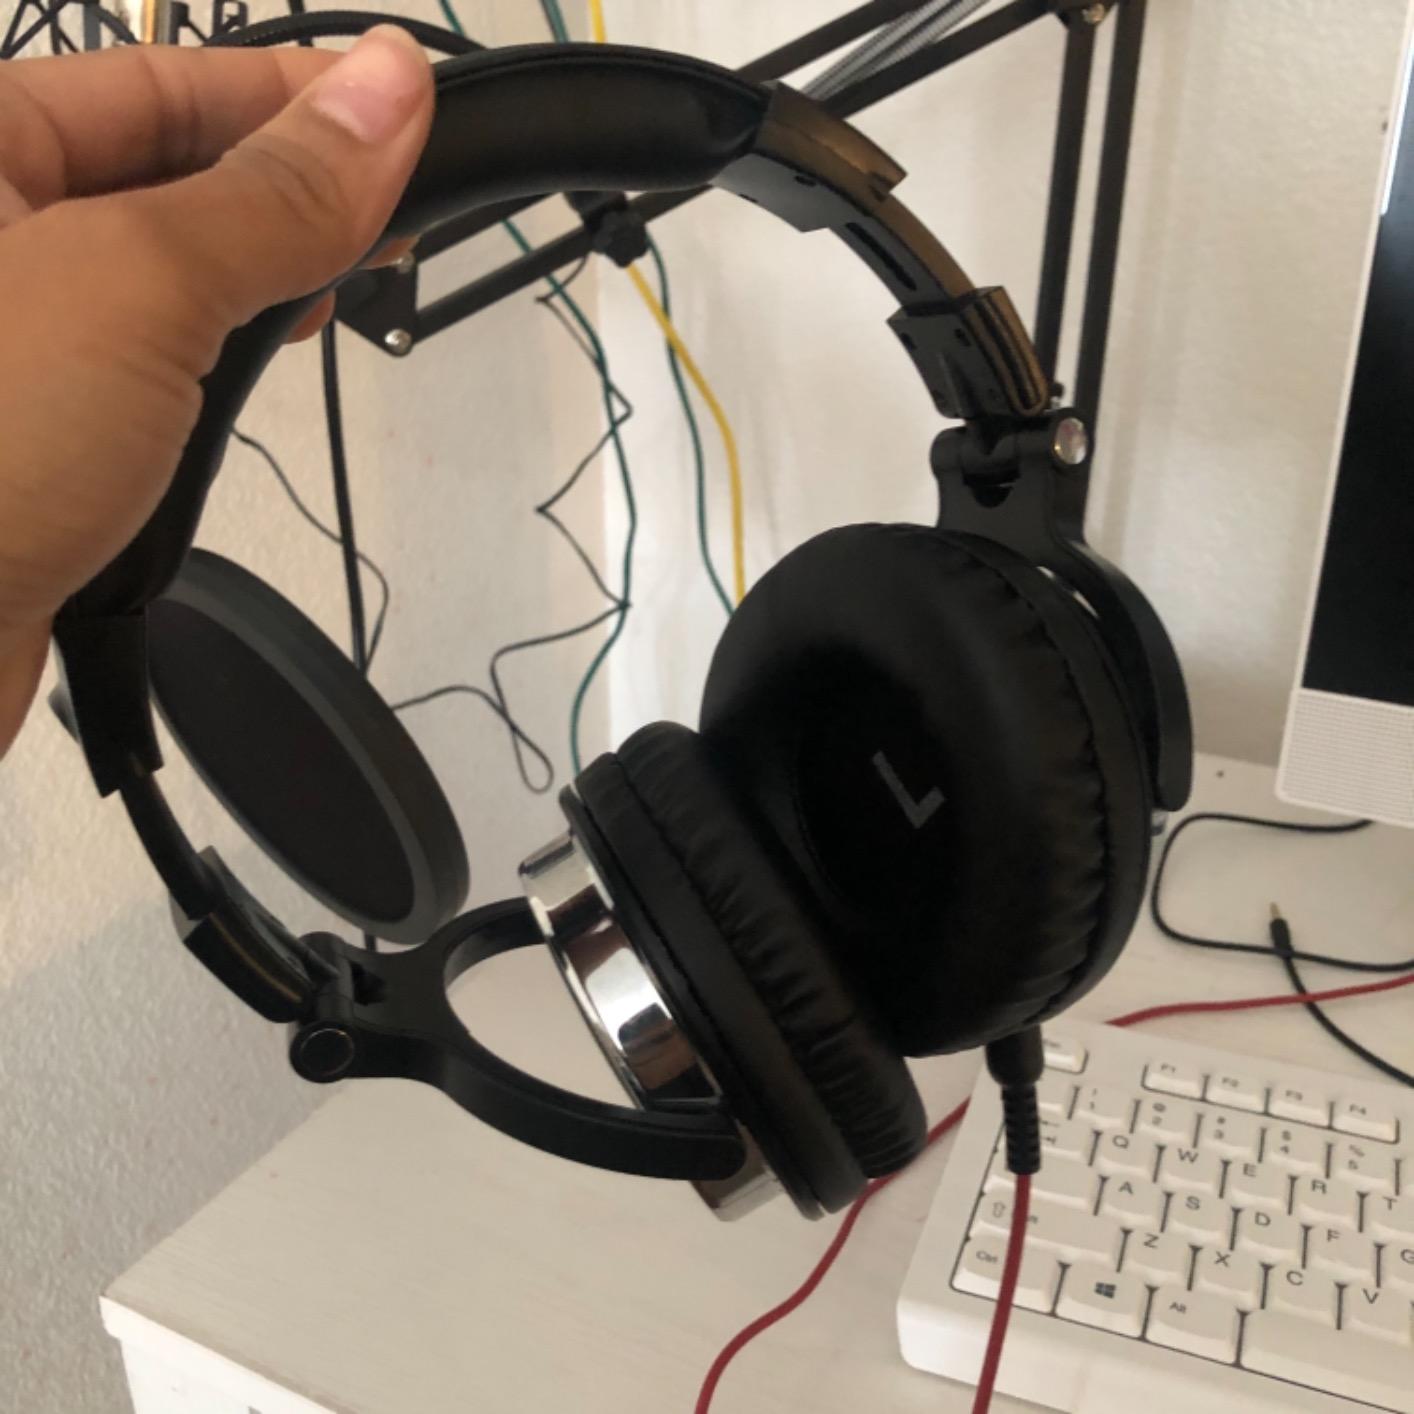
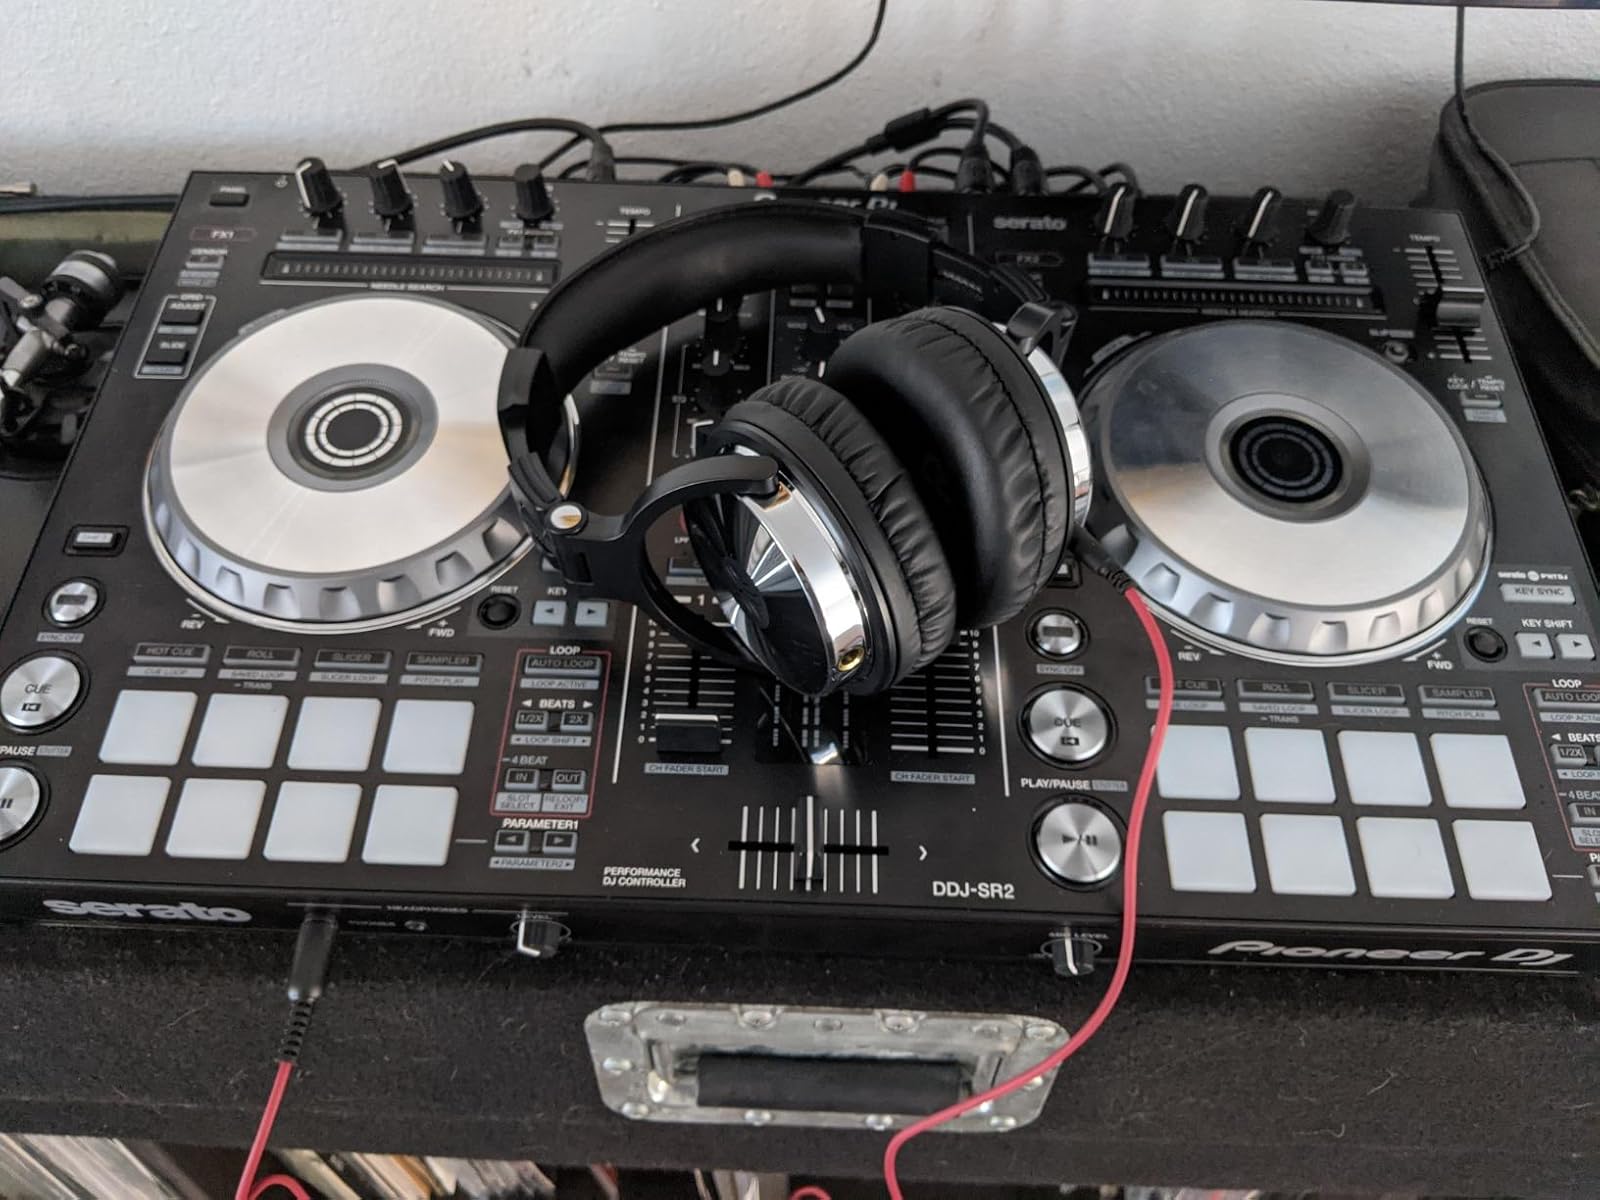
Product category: headphones
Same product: yes